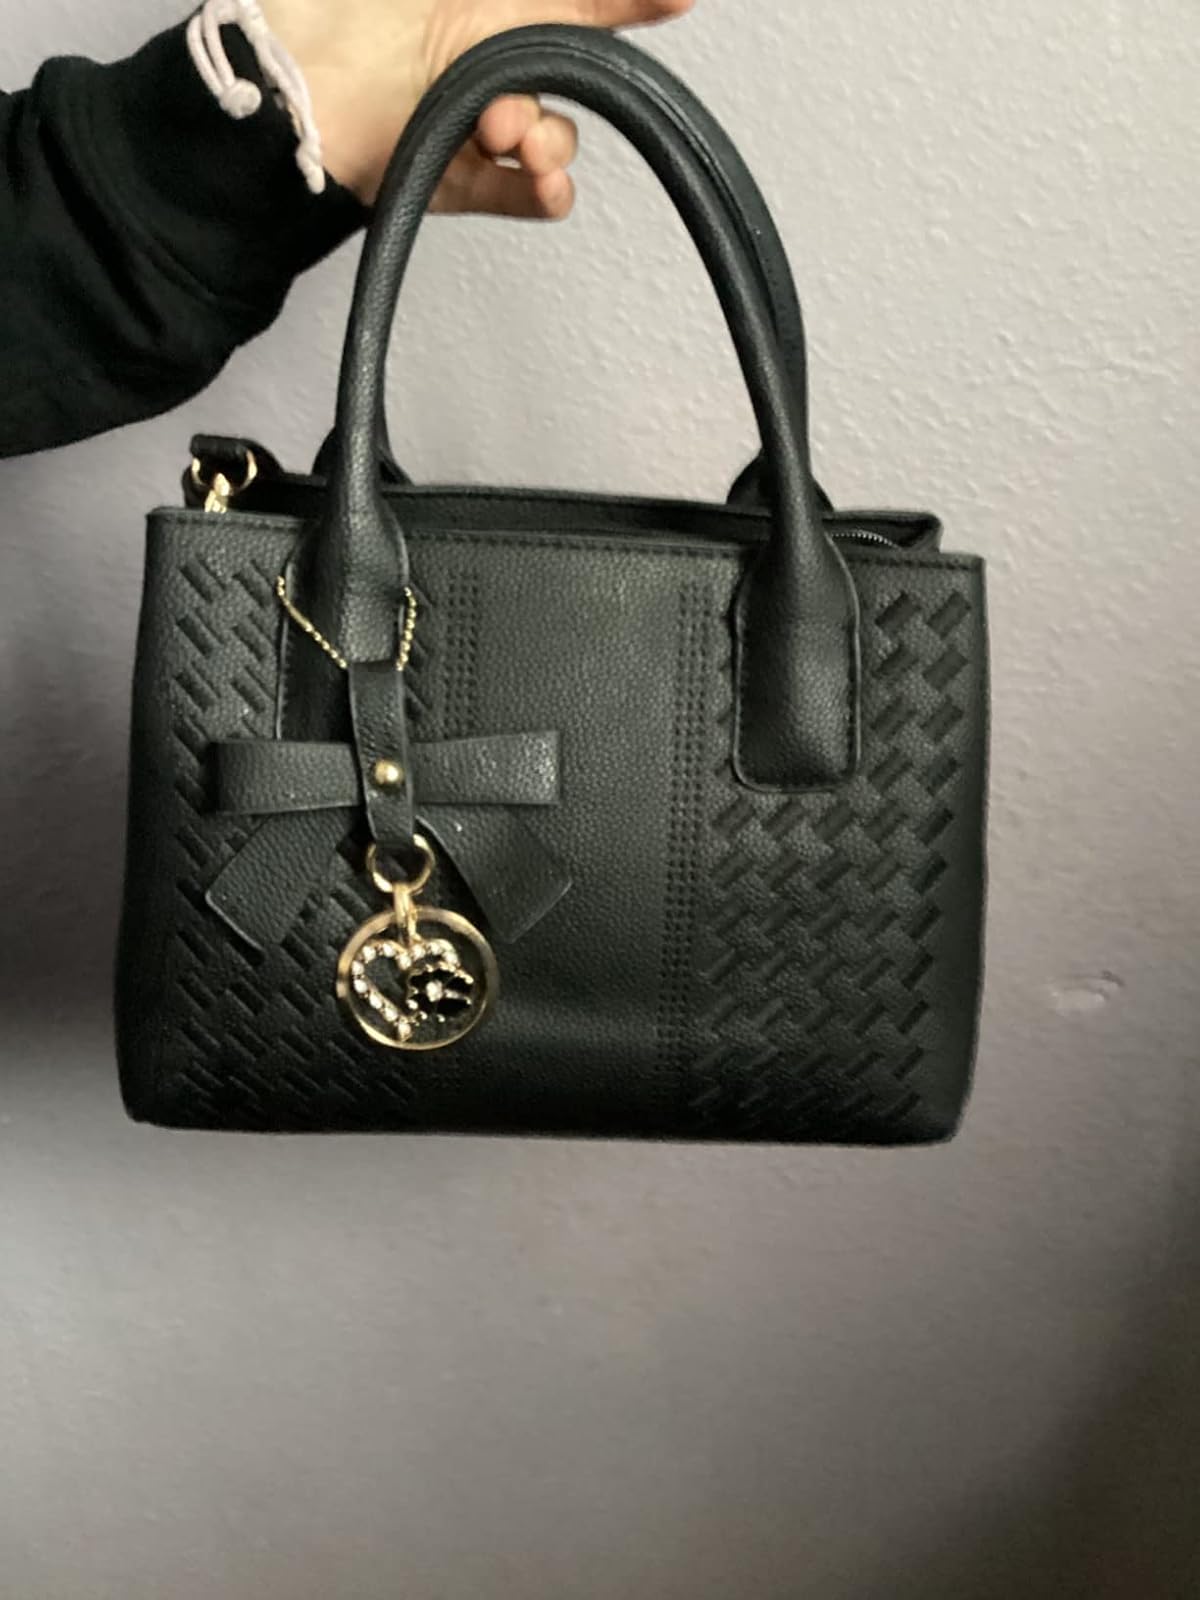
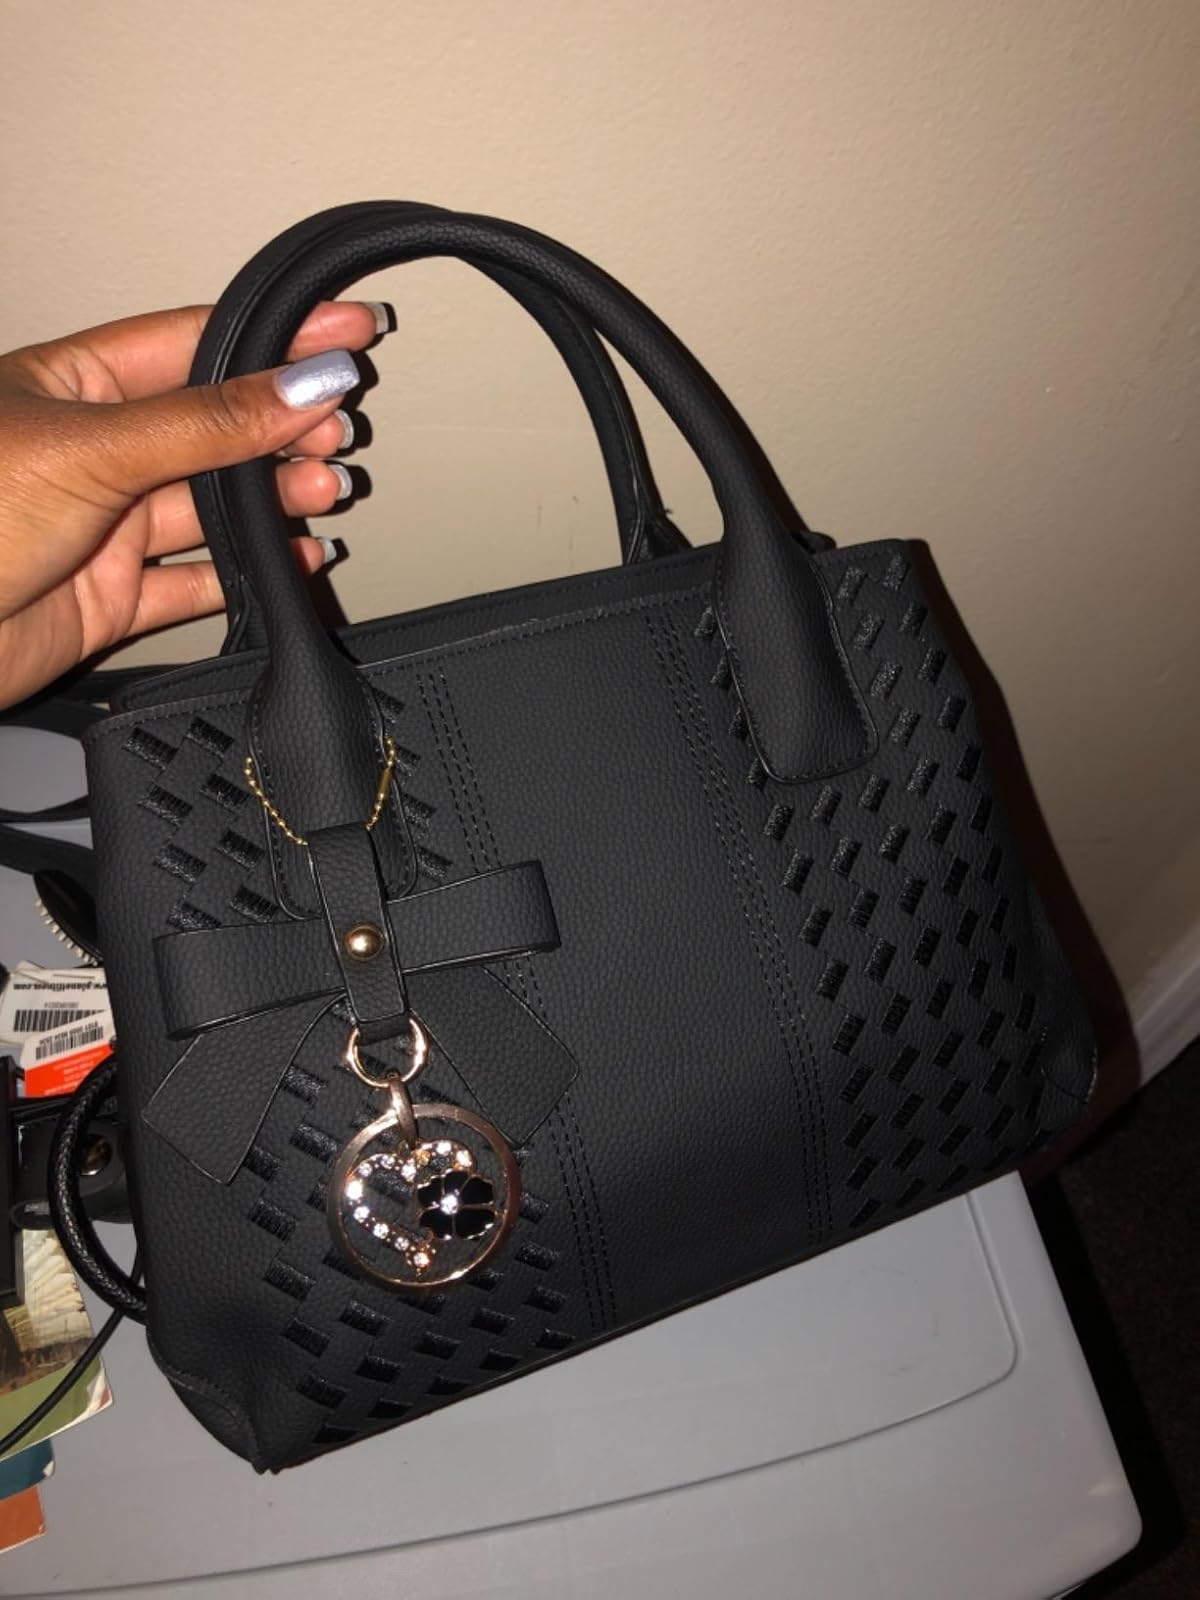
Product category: accessories_handbag
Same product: yes